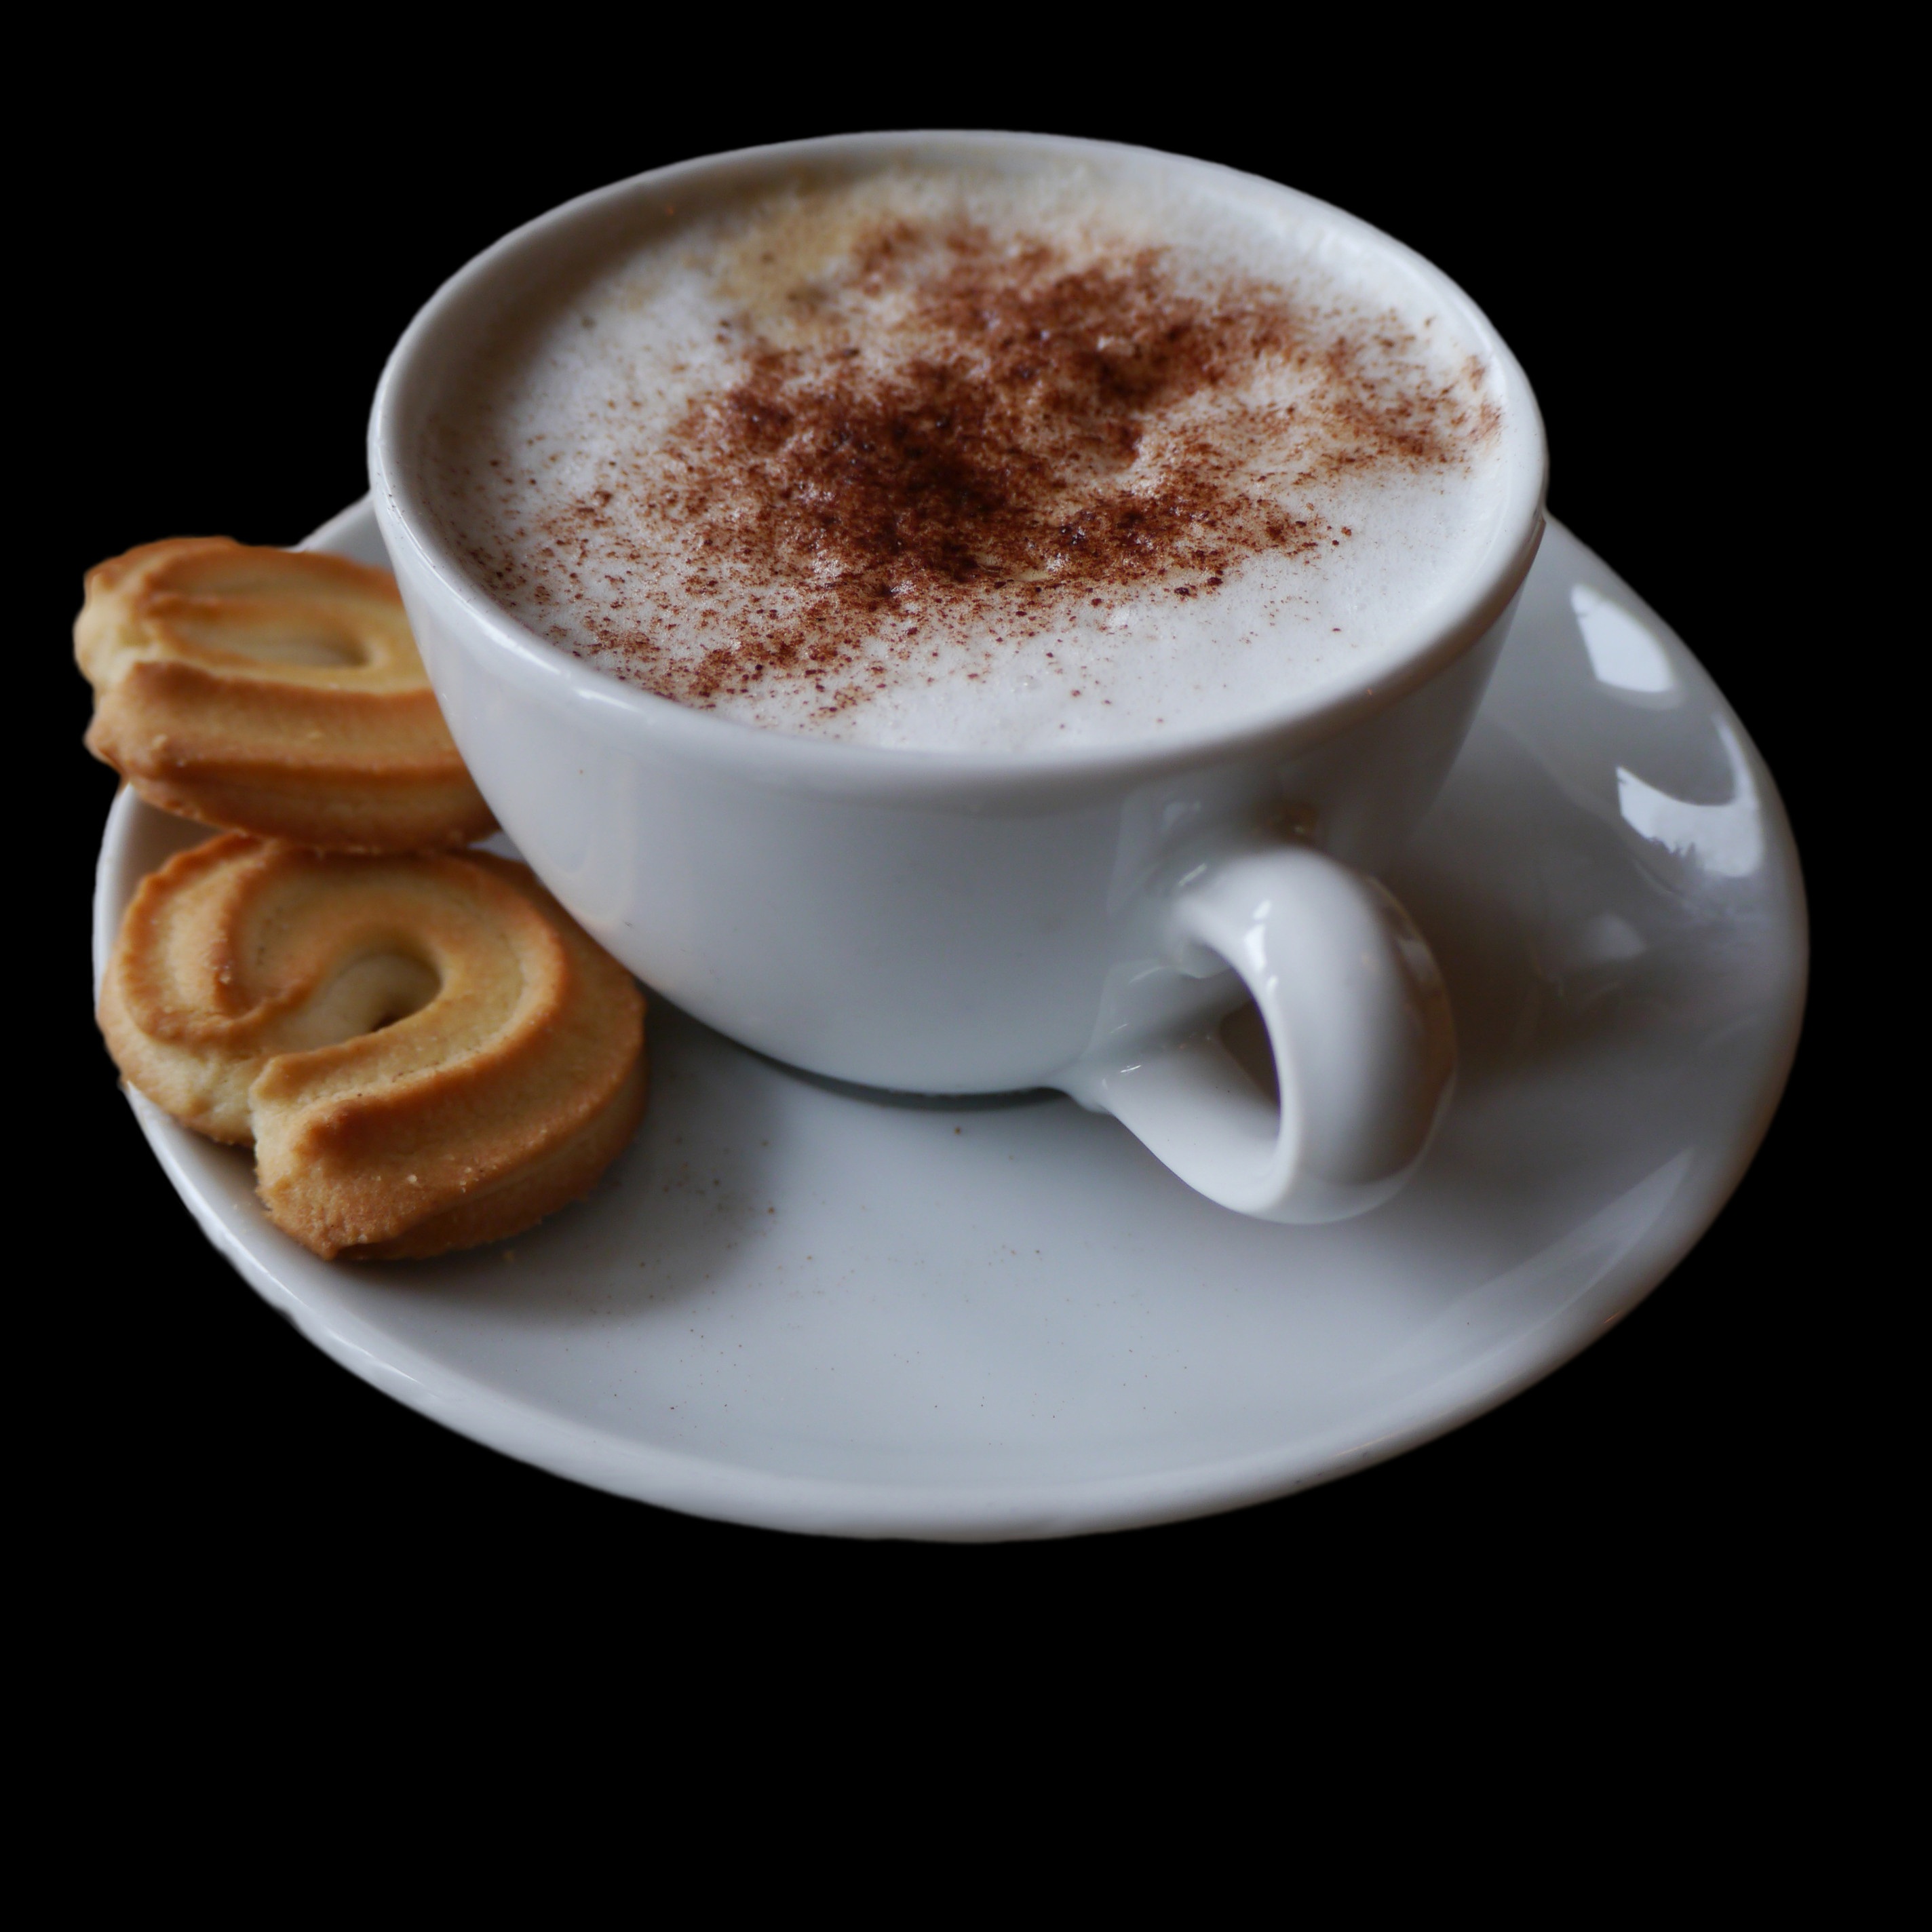
coffee, cup, latte, cappuccino, saucer, drink, espresso, coffee cup, caffeine, cookies, flavor, flat white, milchschaum, caf au lait, cortado, caff macchiato, coffee milk, ristretto, salep, mocaccino, cafe au lait